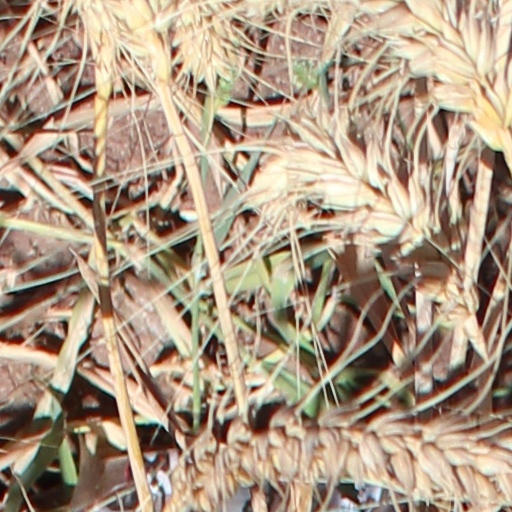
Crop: wheat